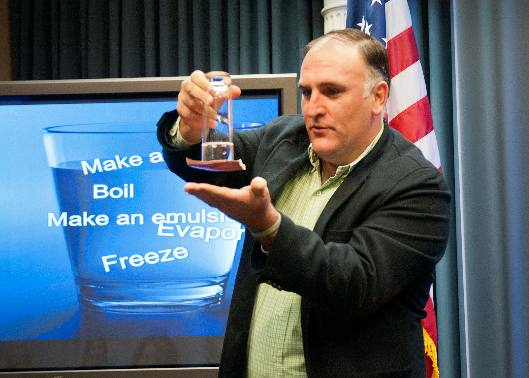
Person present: Yes